Burqa (film)

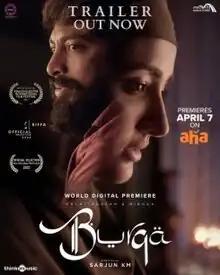
Official poster

Burqa is a 2023 Indian Tamil-language film written and directed by Sarjun KM. It stars Kalaiyarasan and Mirnaa Menon in the lead roles. The movie was premiered at the New York Indian Film Festival and was nominated under Best Film, Best Actor and Best Actress categories.